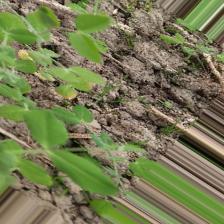
Label: Ascochyta blight